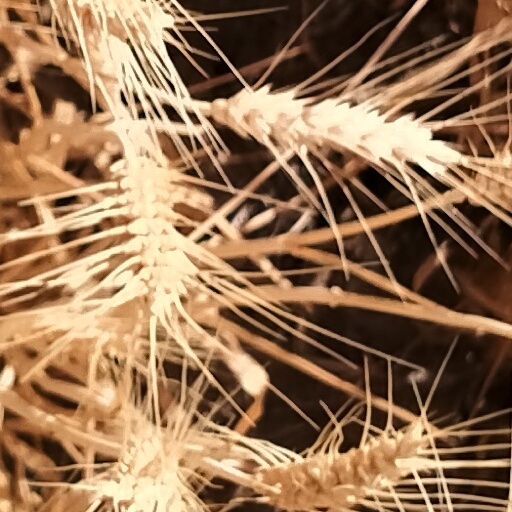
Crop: wheat